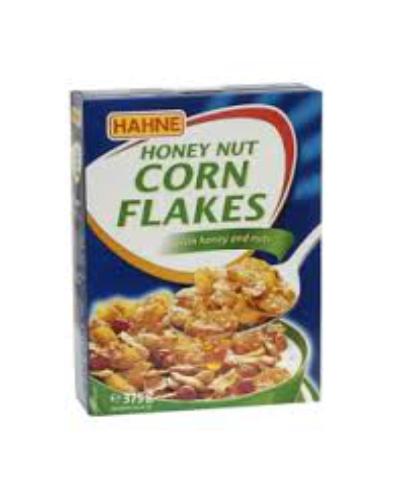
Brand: Honey Nut Corn Flakes
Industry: Food